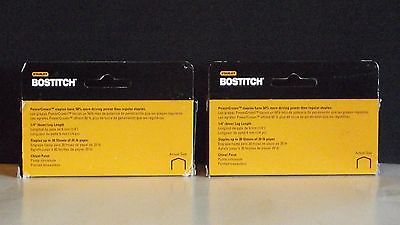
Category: stapler